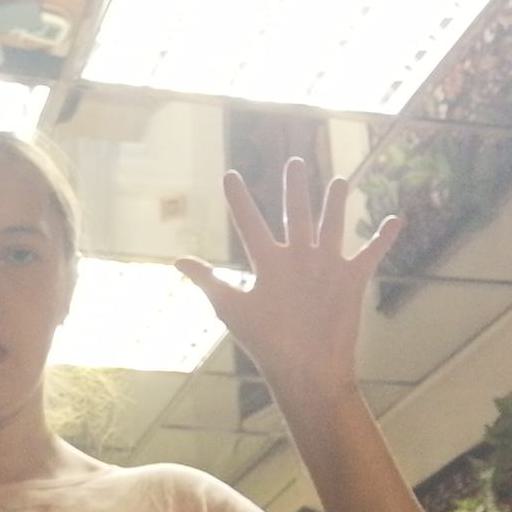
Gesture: palm